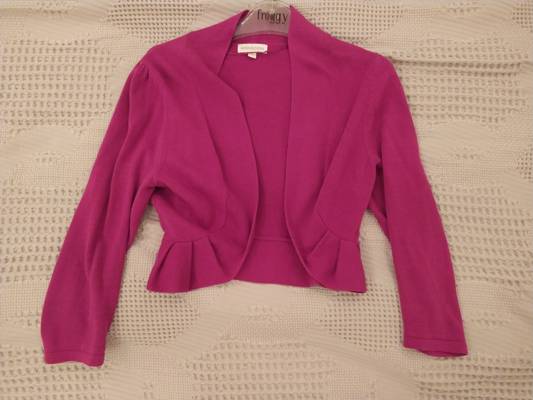
Waste category: clothes